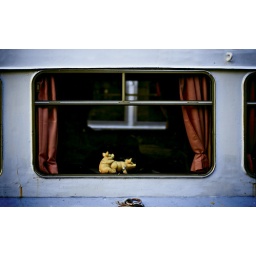
restaurant boat window in kreuzberg